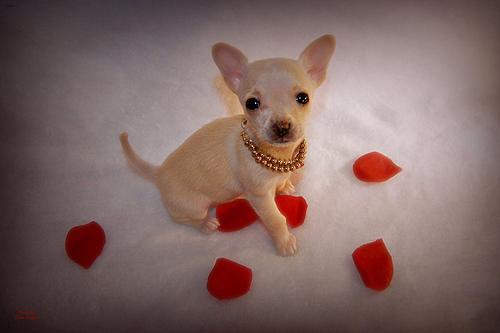
Breed: chihuahua